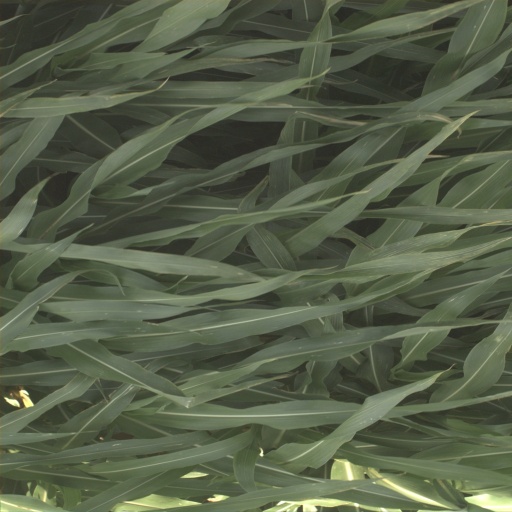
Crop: sorghum